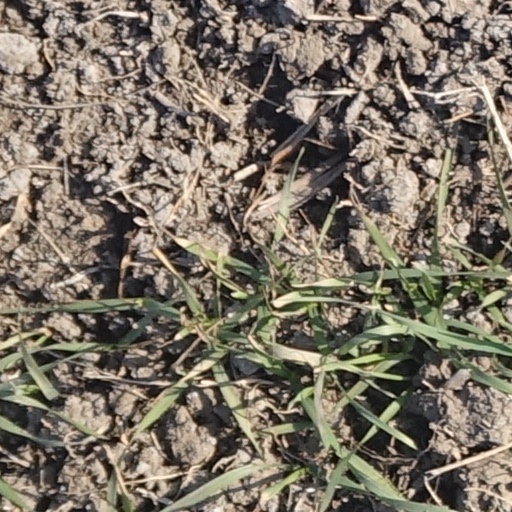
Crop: wheat